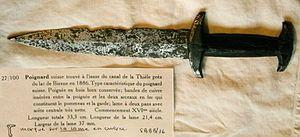
Un poignard est une arme blanche courte à double tranchant, utilisé notamment comme arme de jet.